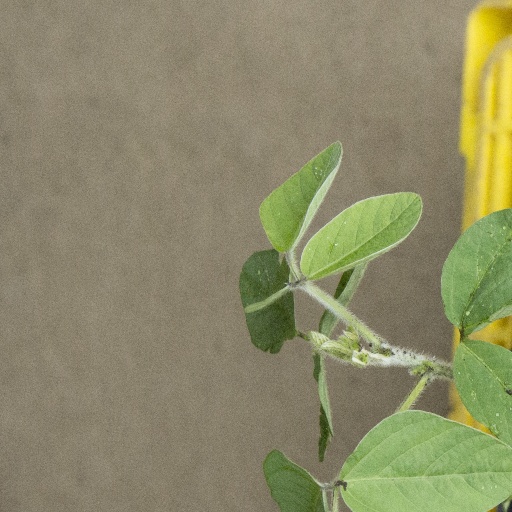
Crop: soybean